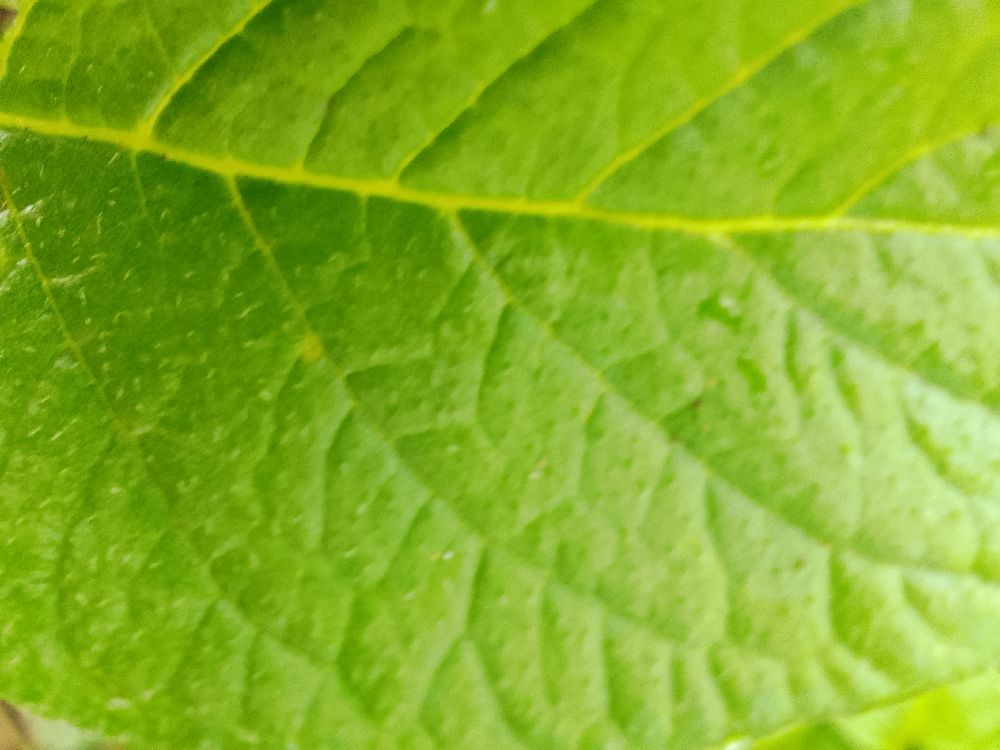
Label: Healthy